Wolf Totem

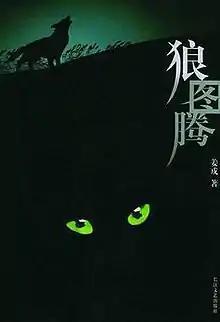
Cover of the first edition

Wolf Totem is a 2004 Chinese semi-autobiographical novel about the experiences of a young student from Beijing who finds himself sent to the countryside of Inner Mongolia in 1967, at the height of China's Cultural Revolution. The author, Lü Jiamin, wrote the book under the pseudonym Jiang Rong; his true identity did not become publicly known until several years after the book's publication.